Planet of Lust

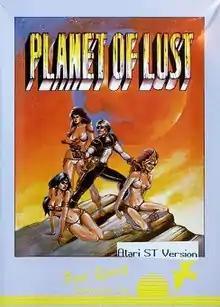
Atari ST box art

Planet of Lust is a 1989 erotic text adventure game developed and self-published by Free Spirit Software, and released for Commodore 64, DOS, Atari ST, and Amiga. The Amiga version of "Planet of Lust" was released in Europe in April 1989. "Planet of Lust" is the second game in the "Brad Stallion" series; it is preceded by "Sex Vixens from Space" (1988), and succeeded by "Bride of the Robot" (1989) and "Sex Olympics" (1991).